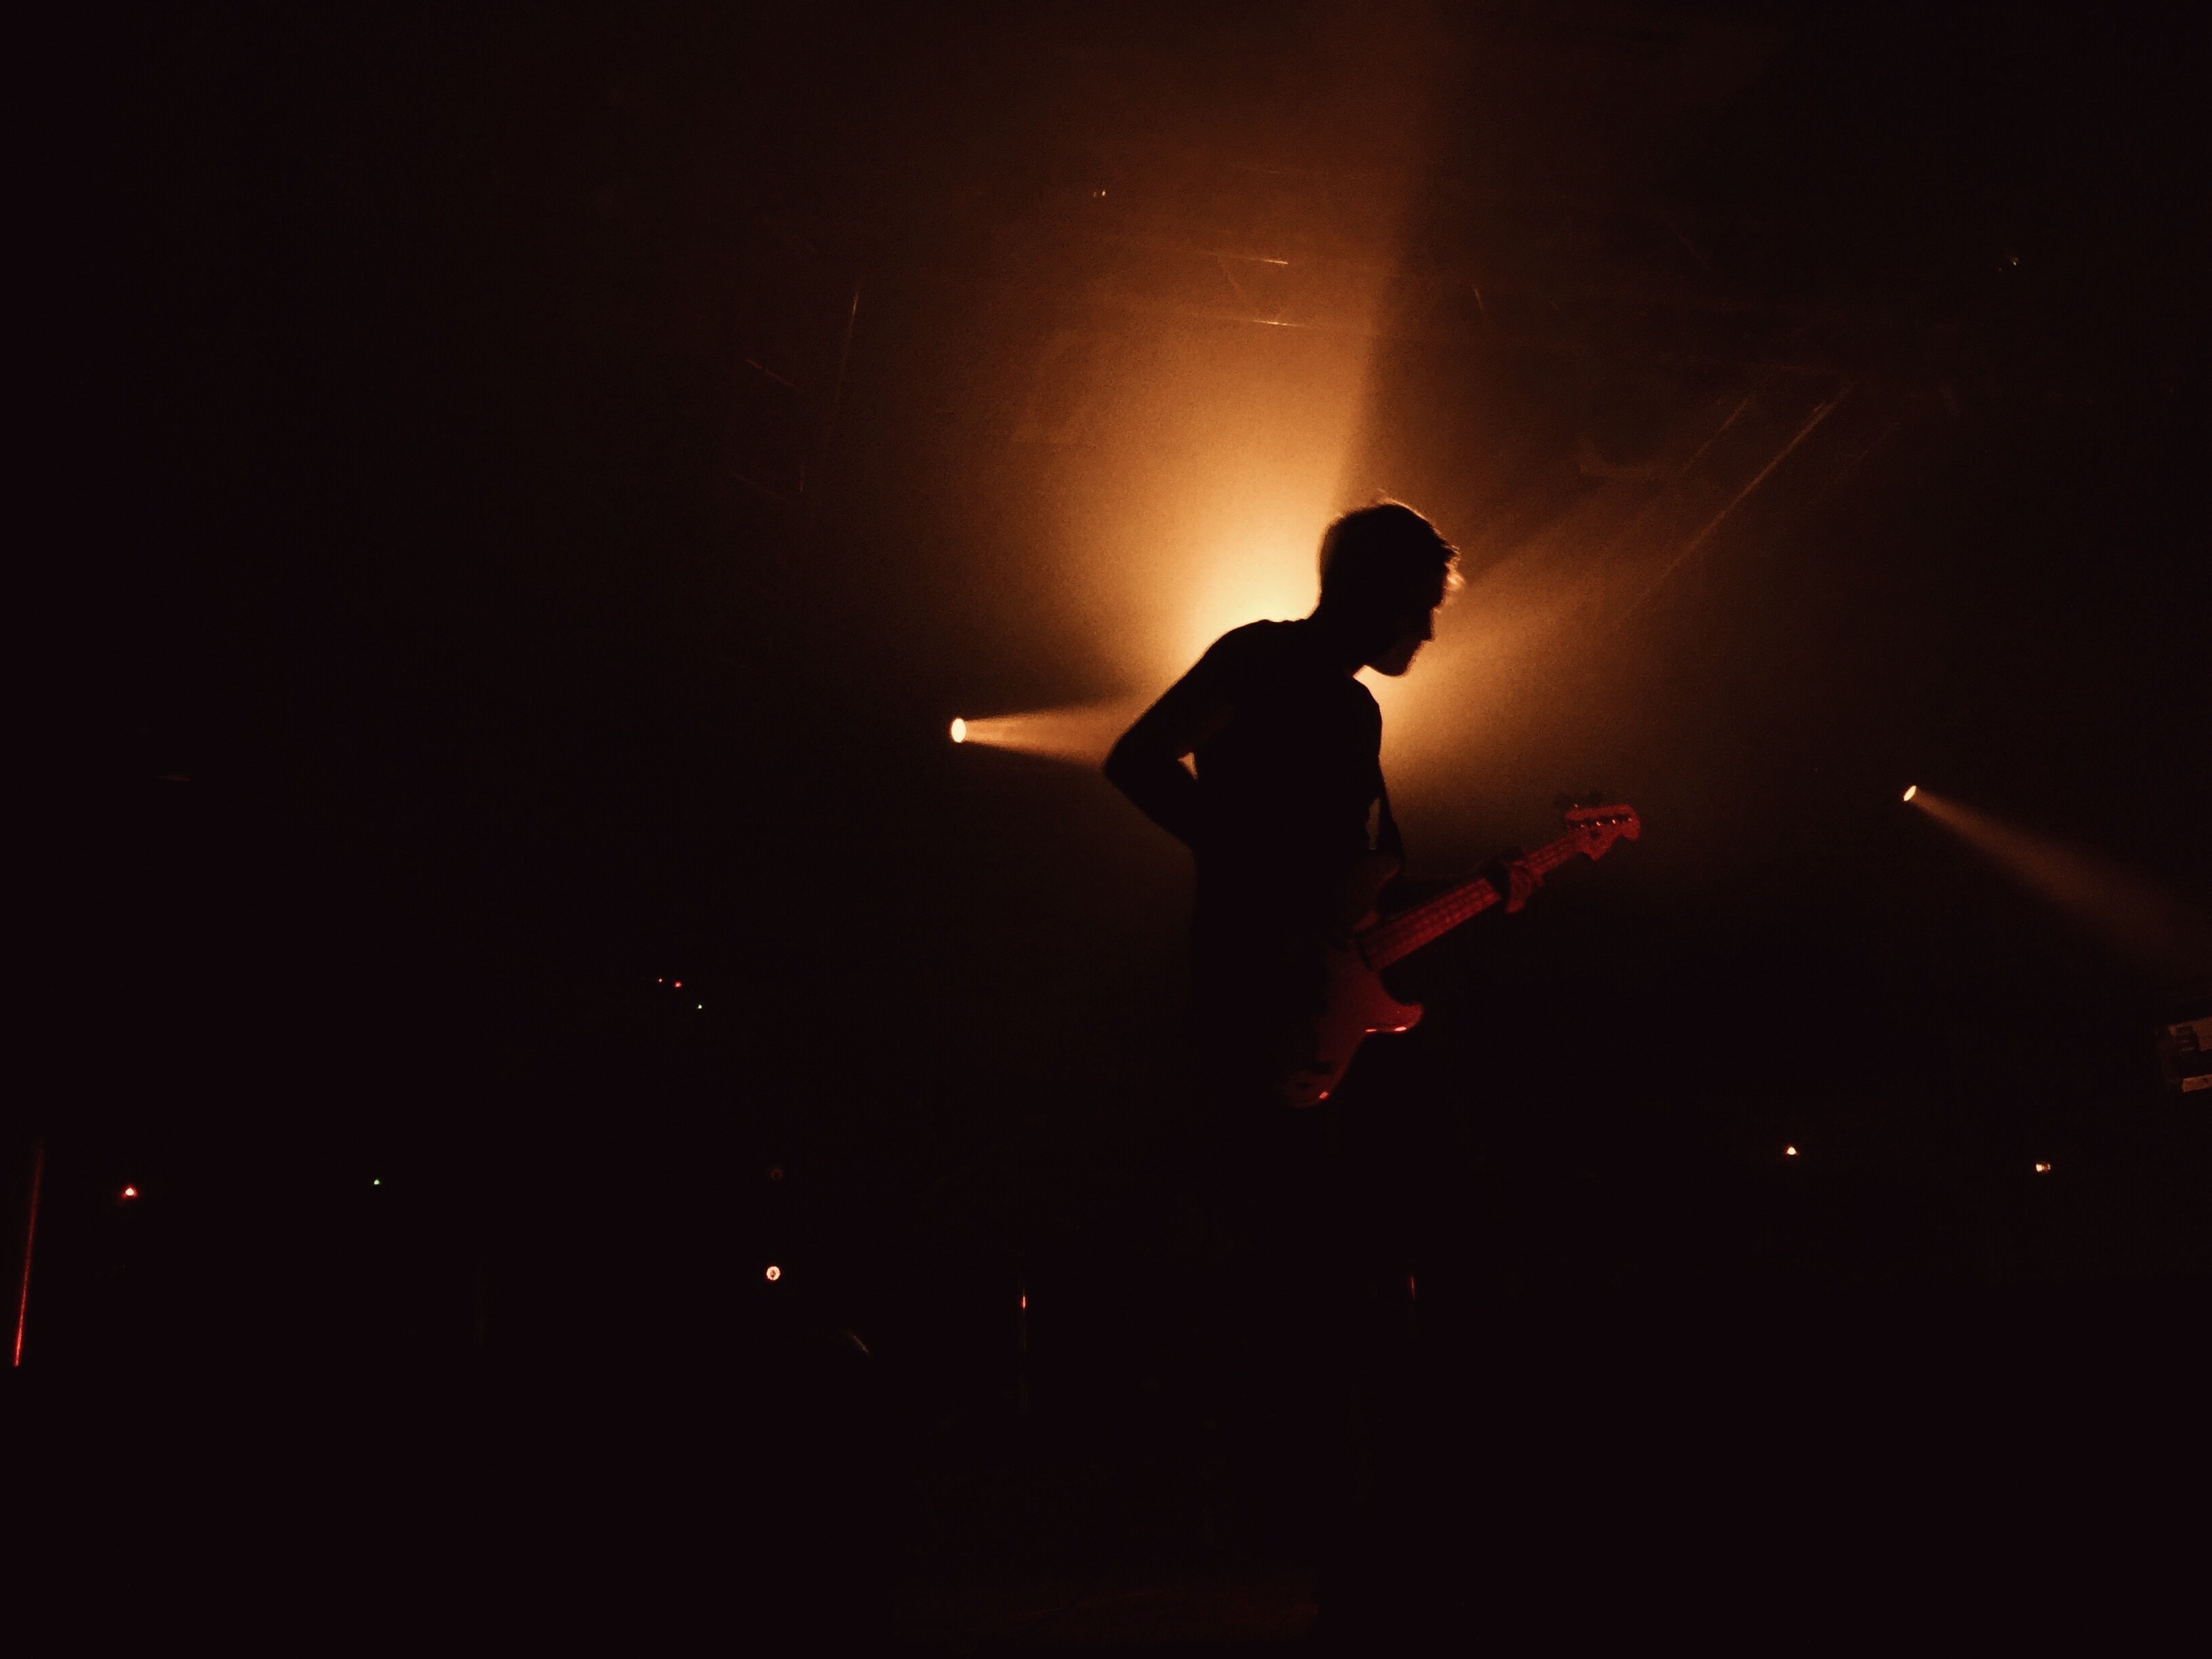
light, night, concert, darkness, stage, performance, performing arts, rock concert